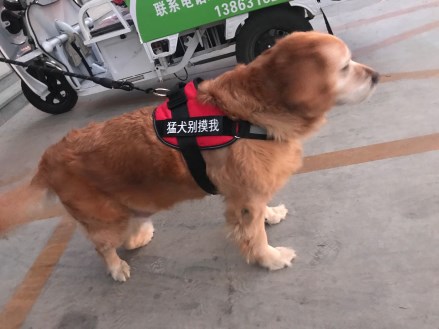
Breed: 5355-n000126-golden_retriever